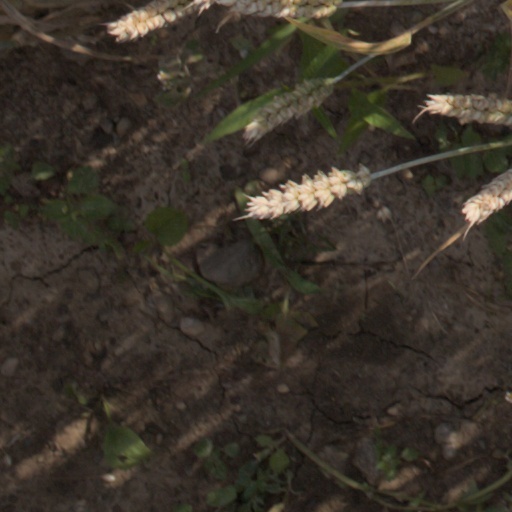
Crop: wheat